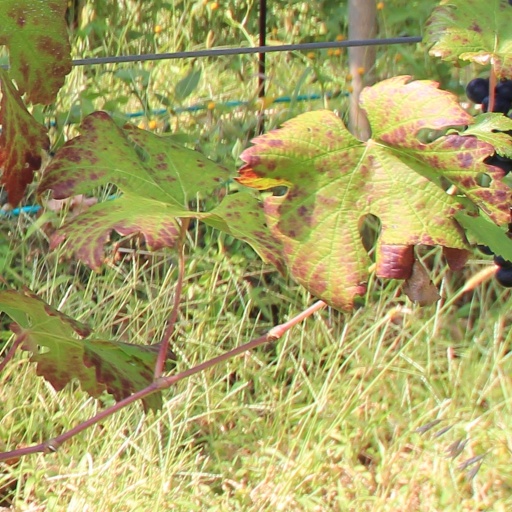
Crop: grape